Graves' disease

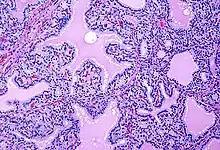
Histopathology of a case of Graves' disease. It shows marked hyperplasia of thyroid follicular cells, generally more so than toxic multinodular goitre, forming papillae into the thyroid follicles, and with scalloping of the peripheral colloid.

Graves' disease is an autoimmune disorder, in which the body produces antibodies that are specific to a self-protein - the receptor for thyroid-stimulating hormone. (Antibodies to thyroglobulin and the thyroid hormones T3 and T4 may also be produced.)